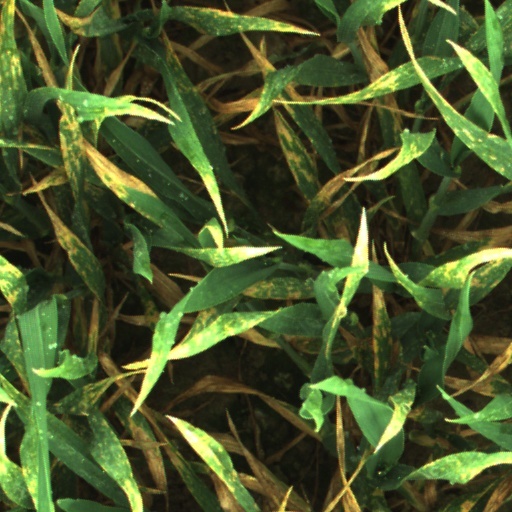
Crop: wheat